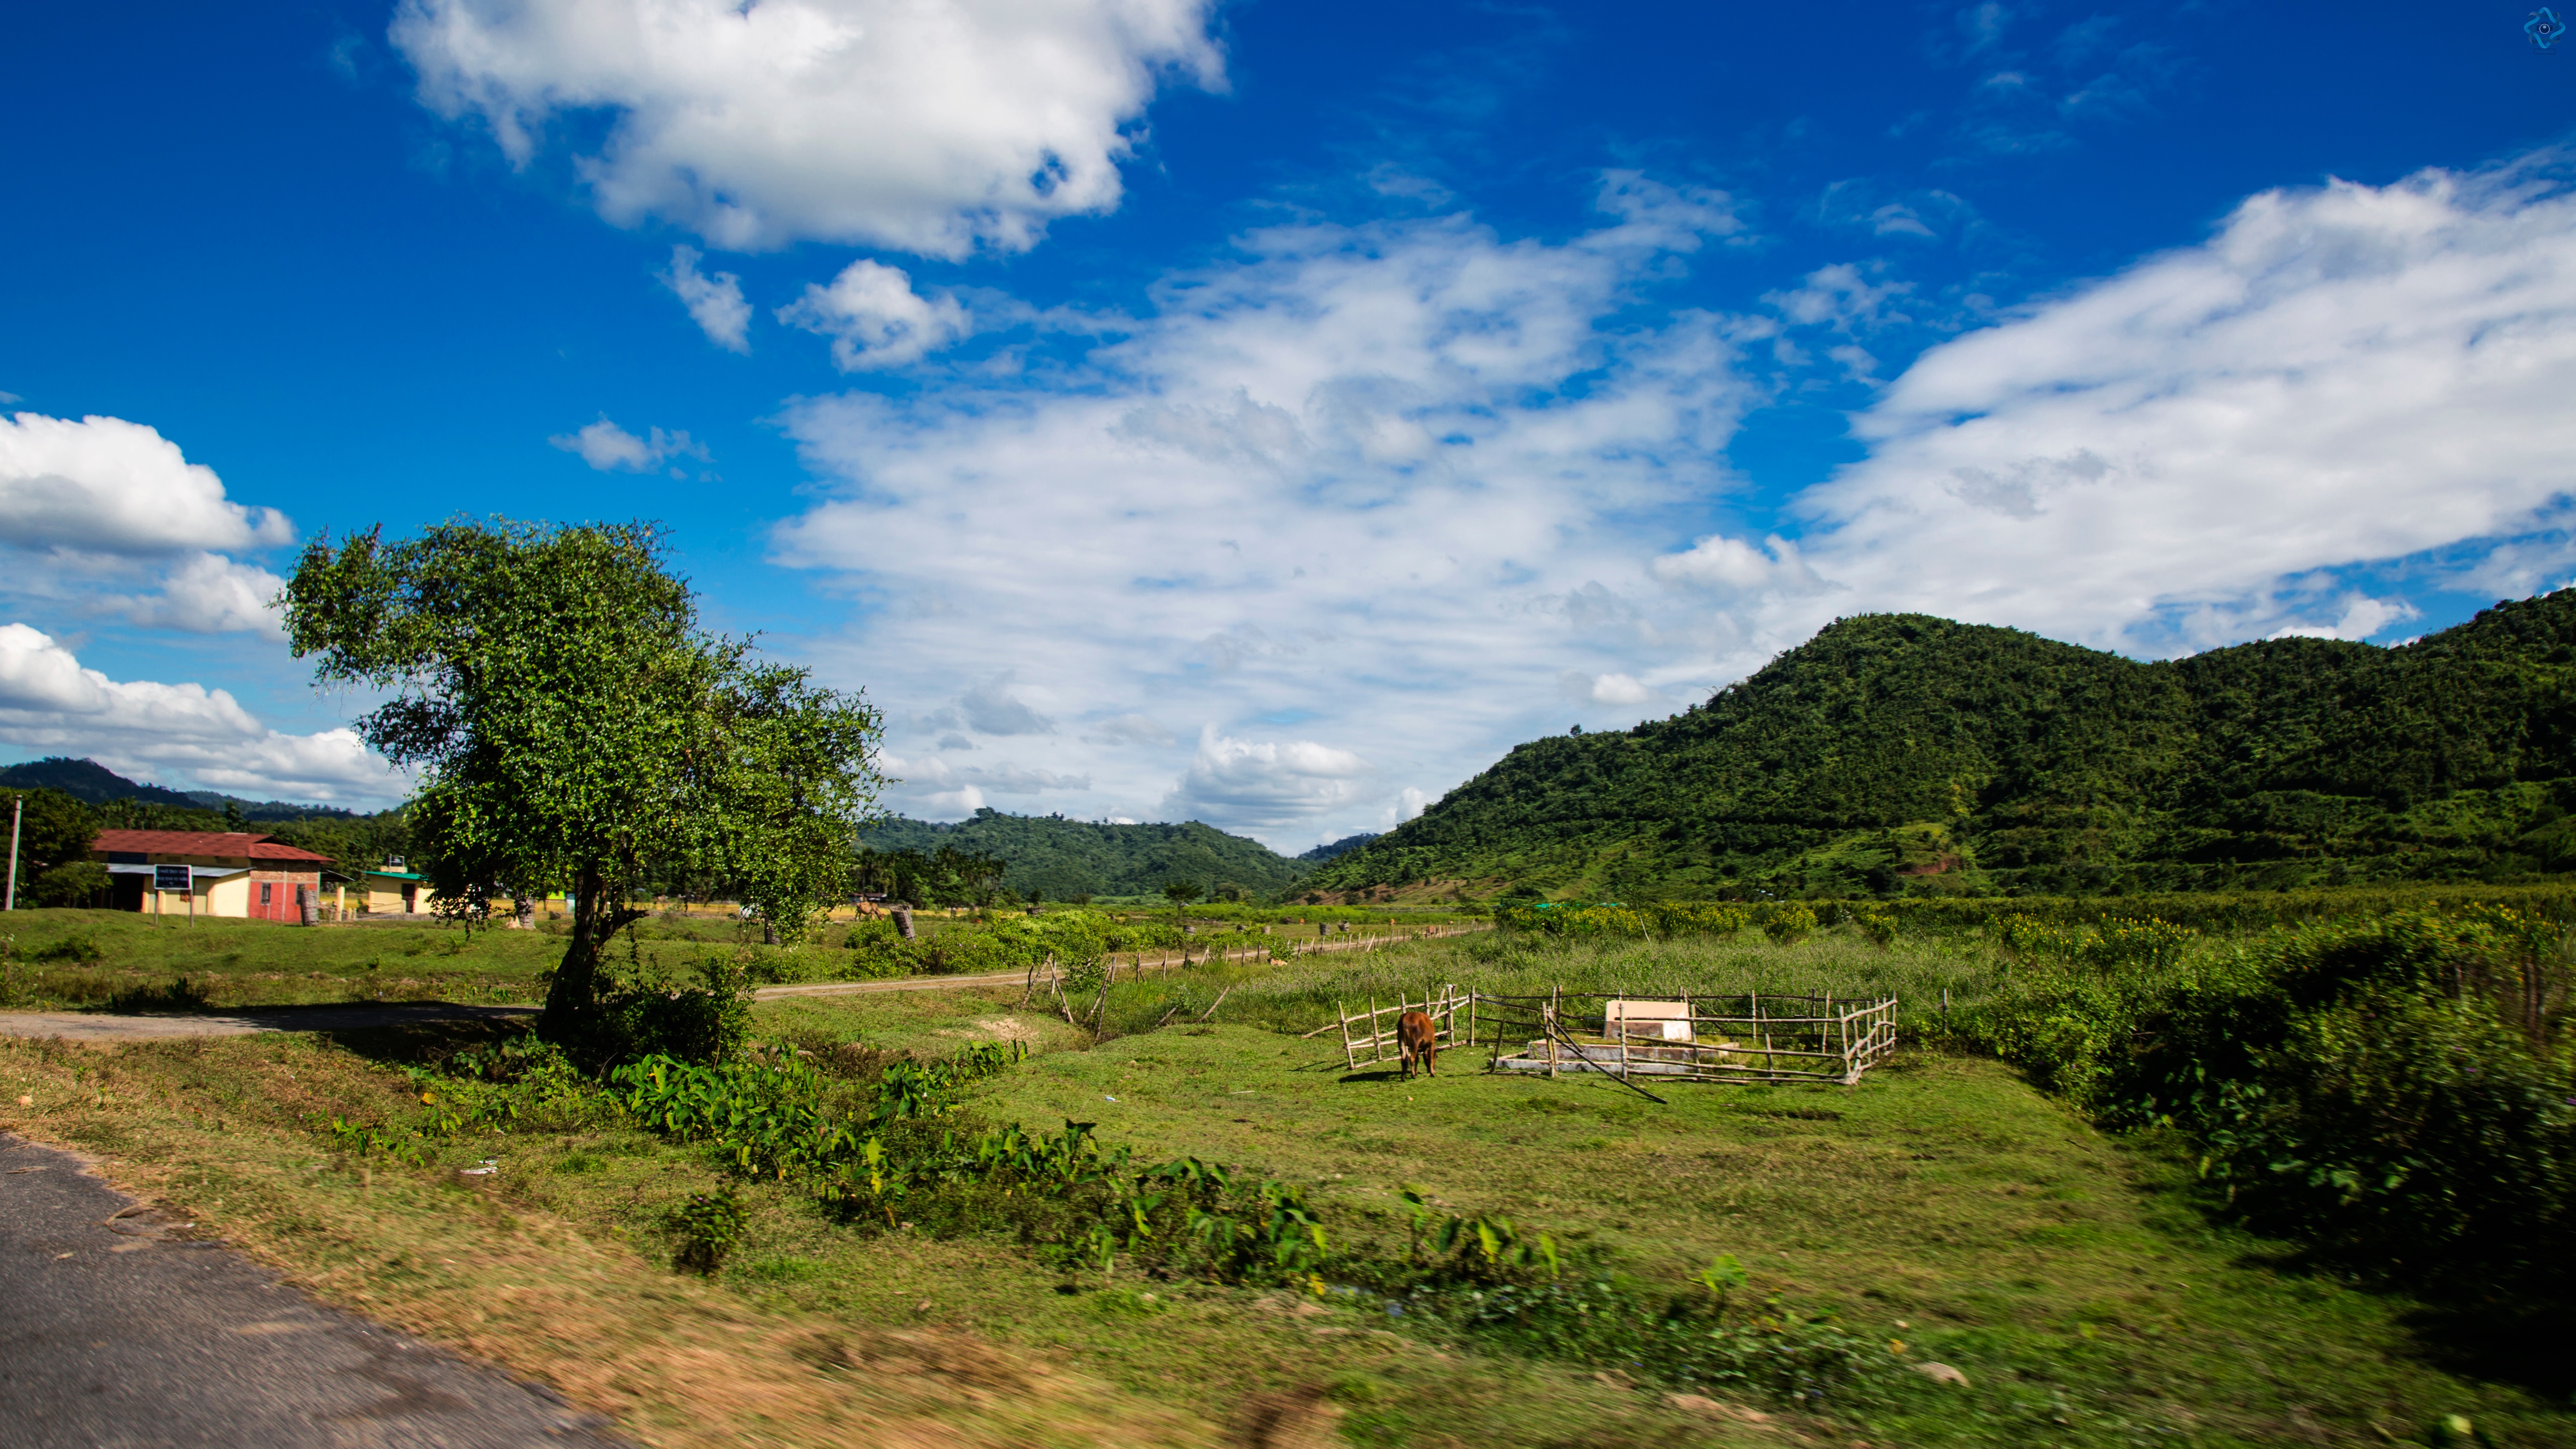
landscape, mountain, cloud, sky, field, farm, meadow, hill, valley, mountain range, village, pasture, agriculture, highland, plain, grassland, plateau, ecosystem, rural area, geographical feature, mountainous landforms